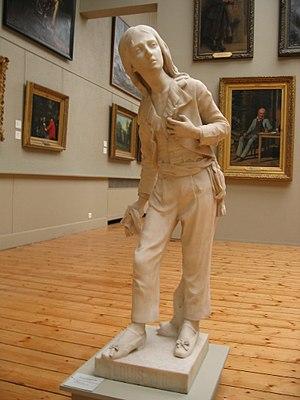
Anne de Chardonnet, née à Lyon le 14 juillet 1869 et morte à Paris le 17 septembre 1926, est une sculptrice française.
Le château du Vernay est situé en sur la commune de Charette. Cette demeure du XIXᵉ siècle, aujourd'hui en ruine, était le siège de la branche cadette de la famille Ruolz.